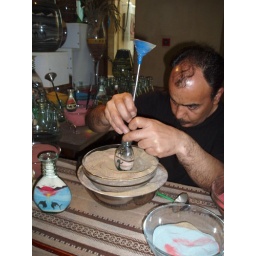
Madinat Mall - sand bottle Work in progress